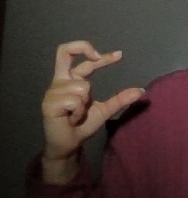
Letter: thal